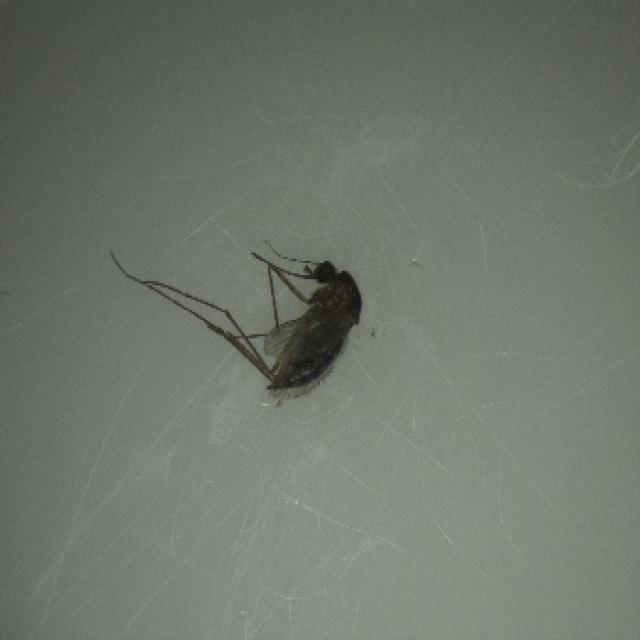
Species: aedes_vexans